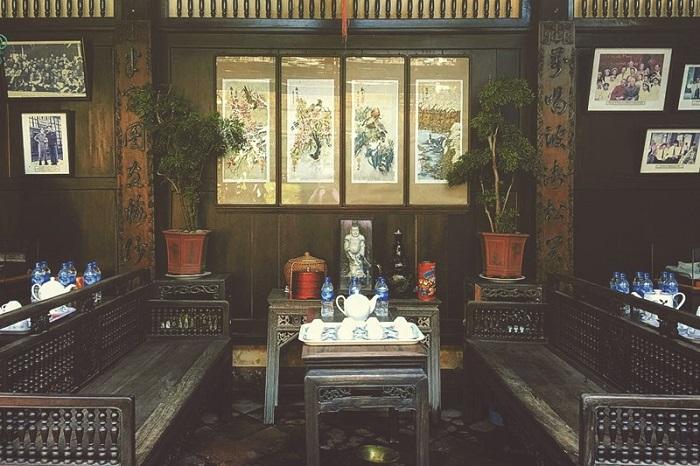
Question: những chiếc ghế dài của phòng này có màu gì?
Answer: những chiếc ghế dài của phòng này có màu đen